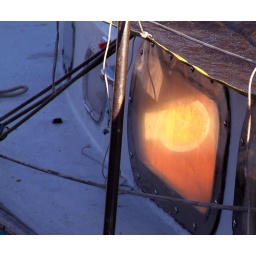
sun in window of boat